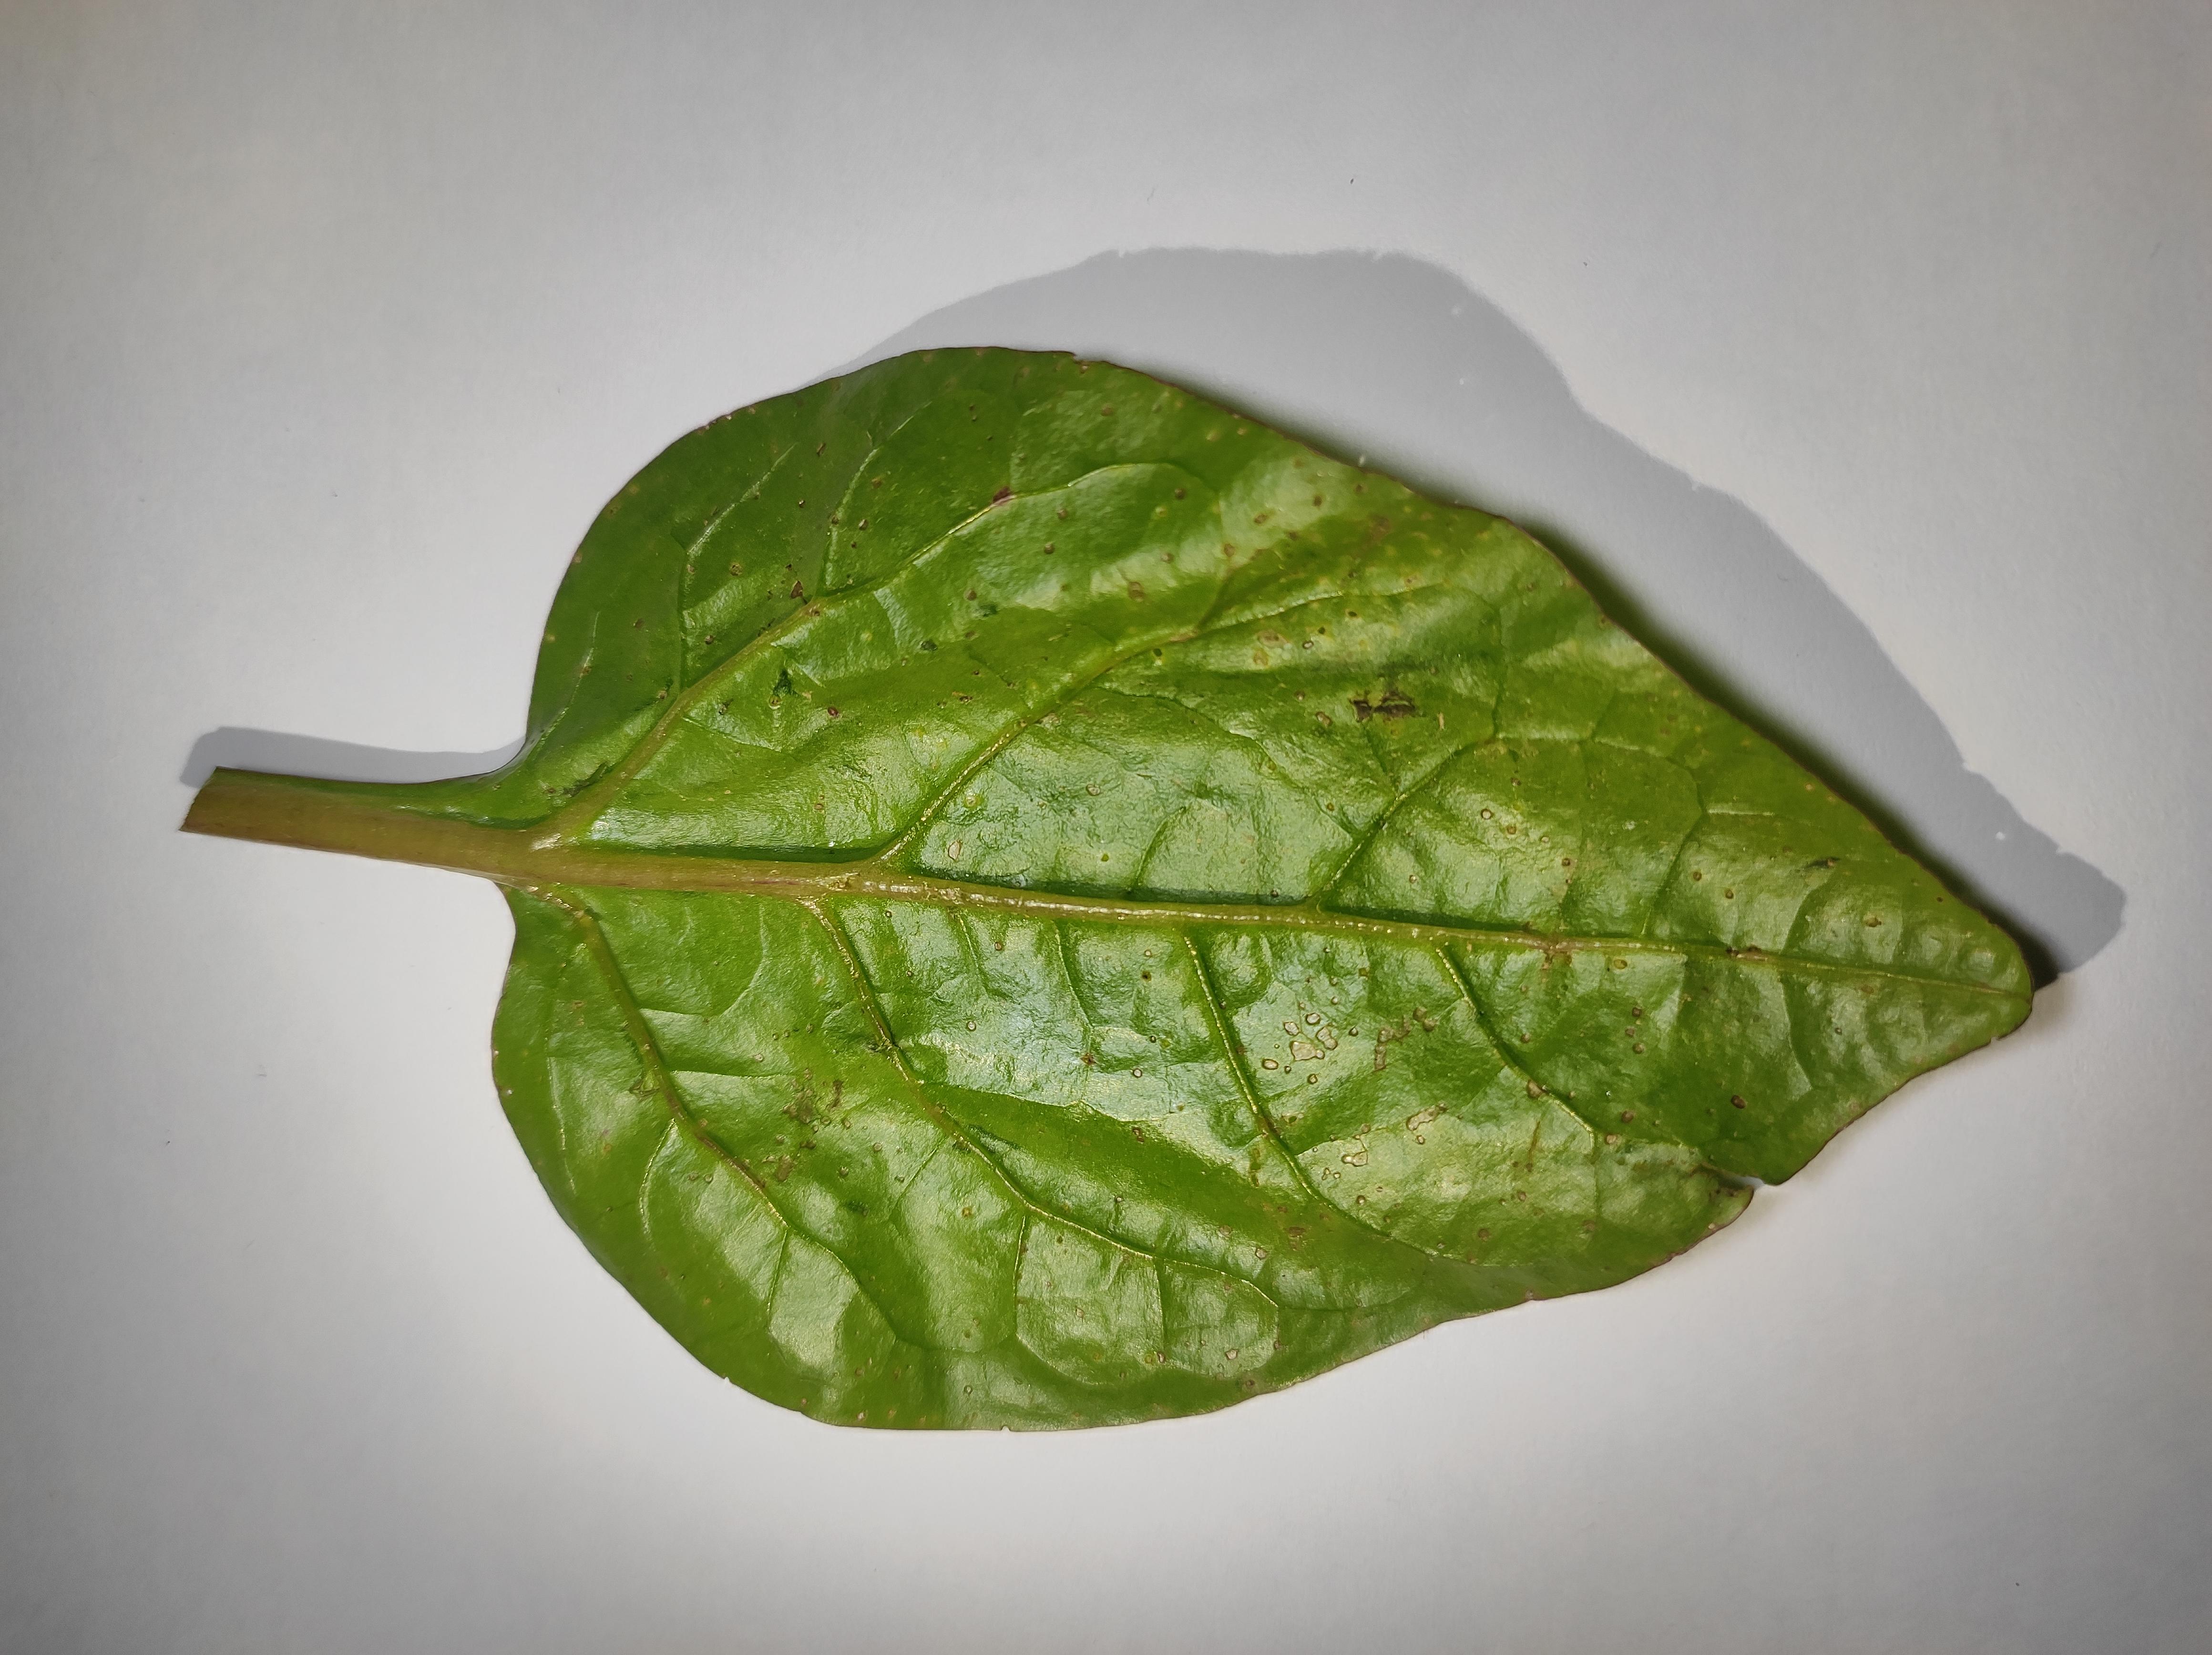
Label: anthracnose_leaf_spot